Shark anatomy

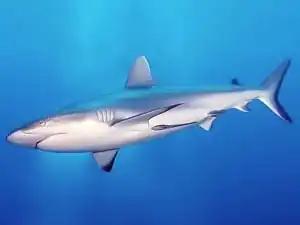
This grey reef shark demonstrates countershading, with its darker dorsal surface and lighter ventral surface.

Sharks may have a combination of colors on the surface of their body that results in the camouflage technique called countershading. A darker color on the upper side and lighter color on the underside of the body helps prevent visual detection from predators. (For example, the white on the bottom of the shark blends in with the sunlight from the surface when viewed from below.) Countershading can also be accomplished through bioluminescence in the few shark species that produce and emit light, such as the kitefin shark, a species of dogfish shark. The species migrates vertically and the arrangement of light-producing organs called photophores provides ventral countershading.